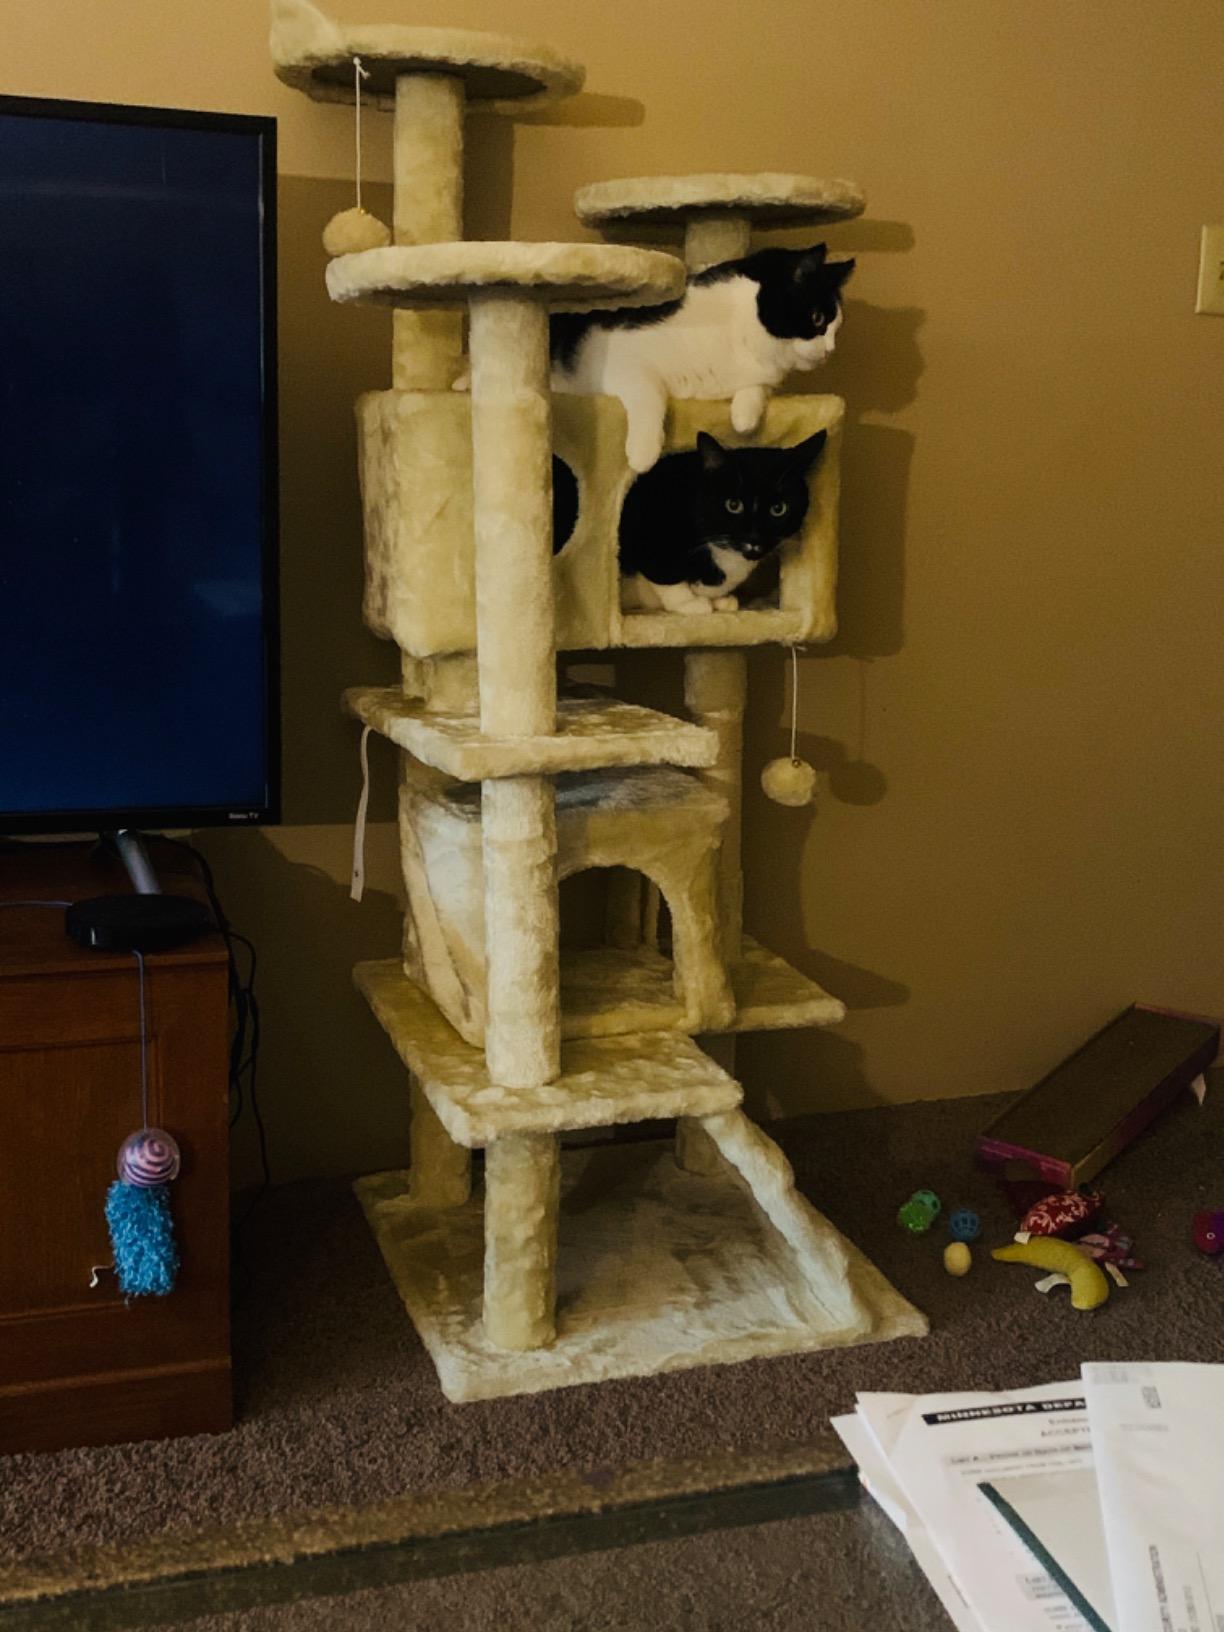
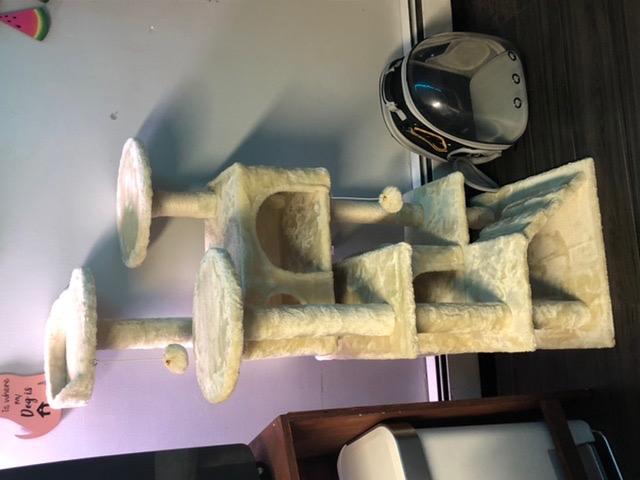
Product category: items_cat tree
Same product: yes